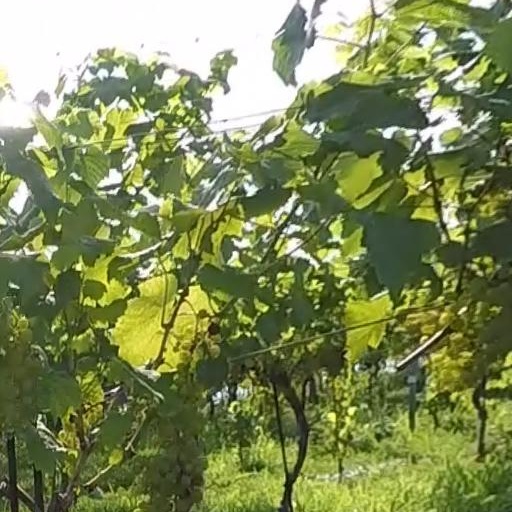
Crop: grape